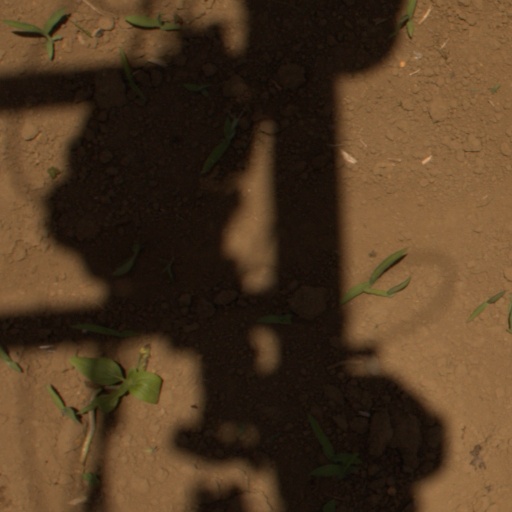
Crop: Jerusalem artichoke